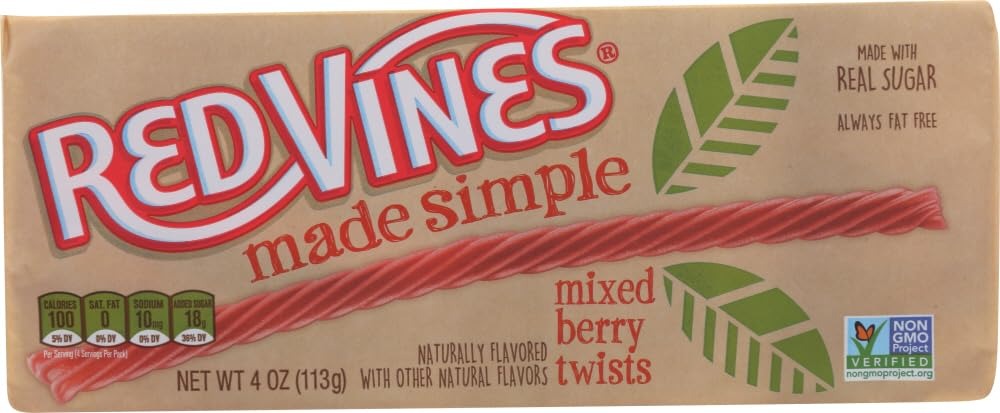
Item Name: Red Vines Made Simple Berry Twists 4oz (Pack of 2)
Bullet Point 1: Berry Flavored Twists: Enjoy the sweet taste of berry flavored Red Vines Made Simple chews in every twist
Bullet Point 2: Individually Wrapped Pieces: Each twist is individually wrapped for freshness and convenience
Bullet Point 3: Perfect For Gifts: Give the gift of Red Vines Made Simple berry flavored twists for any occasion
Bullet Point 4: Made In The USA: Produced in the USA, these delicious berry flavored twists are a fun American treat
Bullet Point 5: 2 Packs Of 4 Ounce Twists: Get 2 packs of 4 ounce Red Vines Made Simple berry flavored twists for sharing or stocking up
Value: 8.0
Unit: Ounce

Price: 2.63